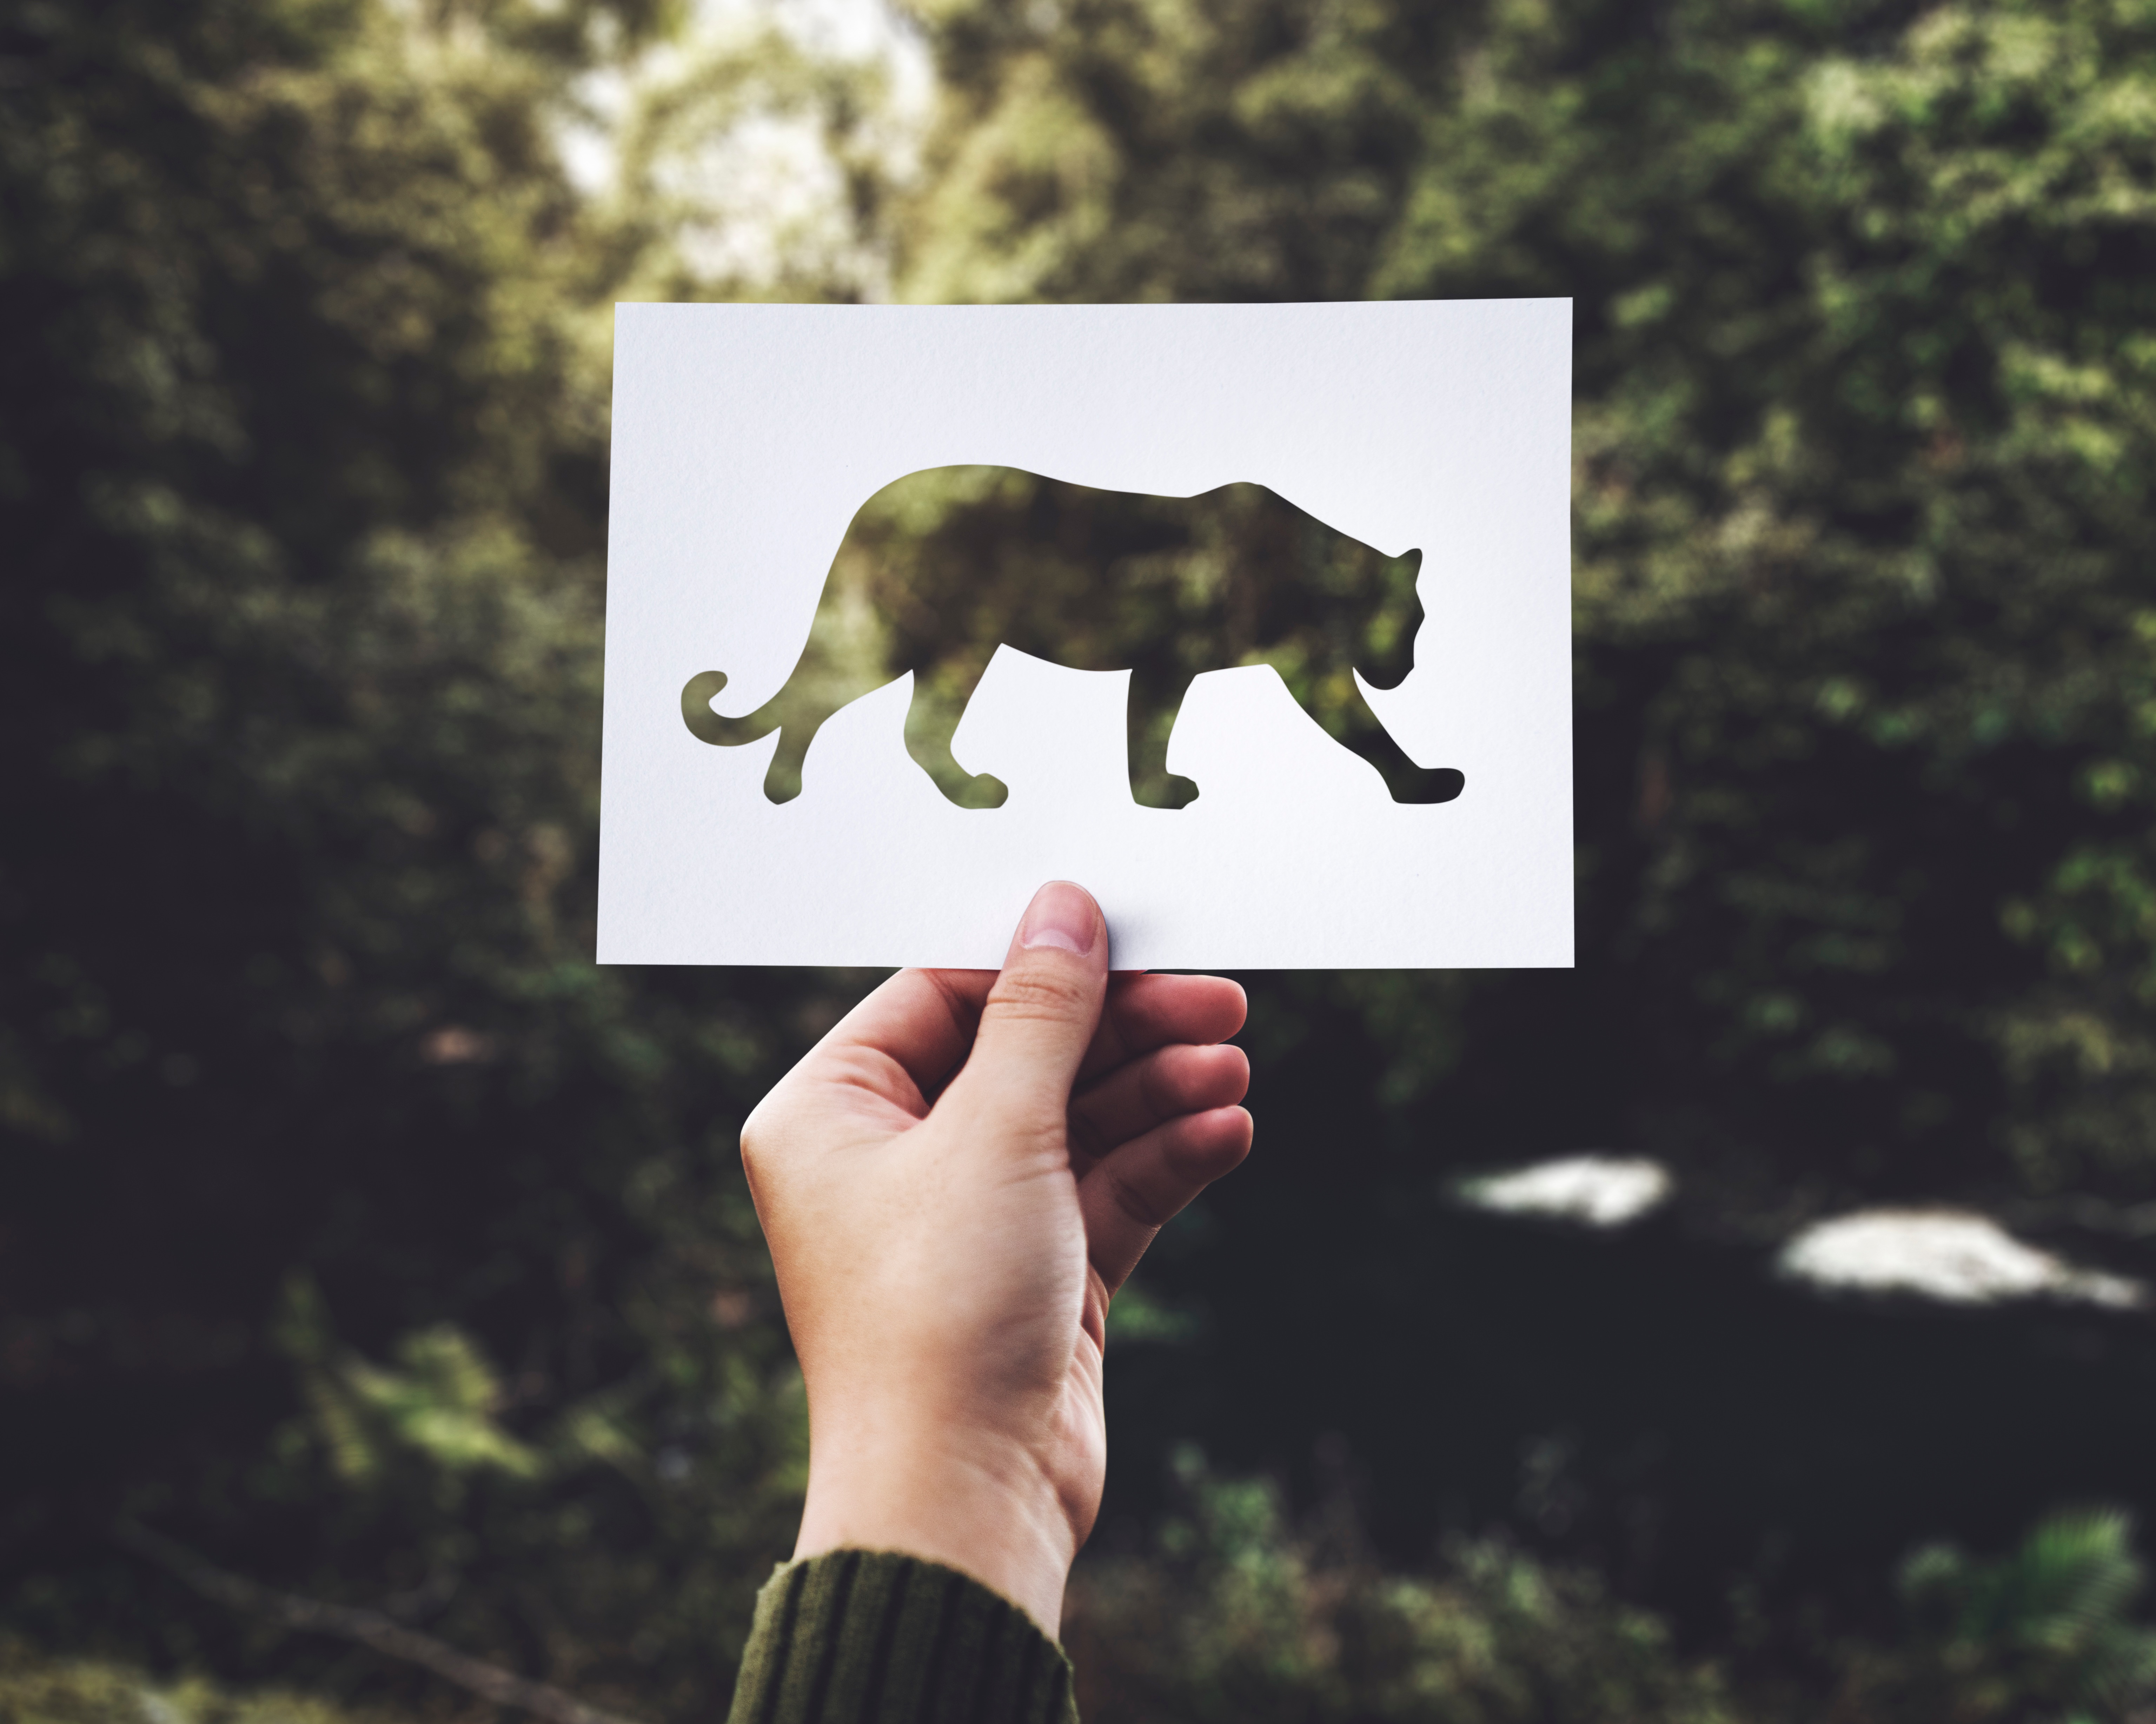
hand, tree, grass, wildlife, green, paper, holding, fauna, cut out